Al-Azhar Park

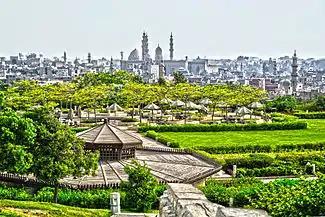
Al Azhar Park garden view

The designers insisted on integrating traditional Islamic landscape traditions in both their design and choice of greenery, thus allowing the past flow of the city to come back to life. Tradition and historical legacy were preserved: